Vaddante Dabbu

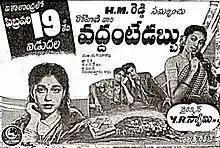
Theatrical release poster in Telugu

Vaddante Dabbu is a 1954 Indian Telugu-language screwball comedy film directed by Y. R. Swamy. It was produced by Moola Narayana Swamy and presented by H. M. Reddy on Rohini Pictures banner. The film stars N. T. Rama Rao, Sowcar Janaki and Jamuna, with music composed by T. A. Kalyanam. It was simultaneously shot in Tamil as Panam Paduthum Padu.